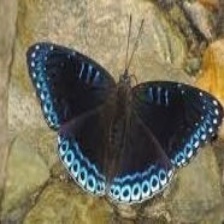
Species: POPINJAY